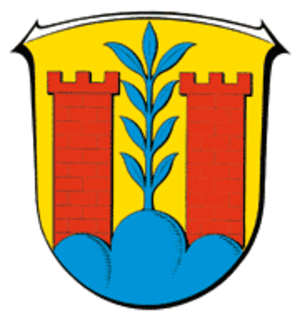
Münzenberg est une municipalité allemande située dans le land de la Hesse et l'arrondissement de Wetterau.